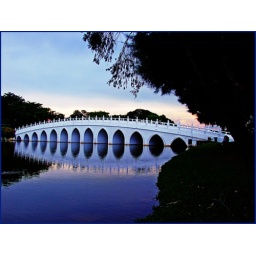
i try to show access in sky n water !!!